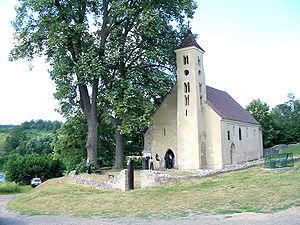
Mánfa est un village et une commune du comitat de Baranya en Hongrie.